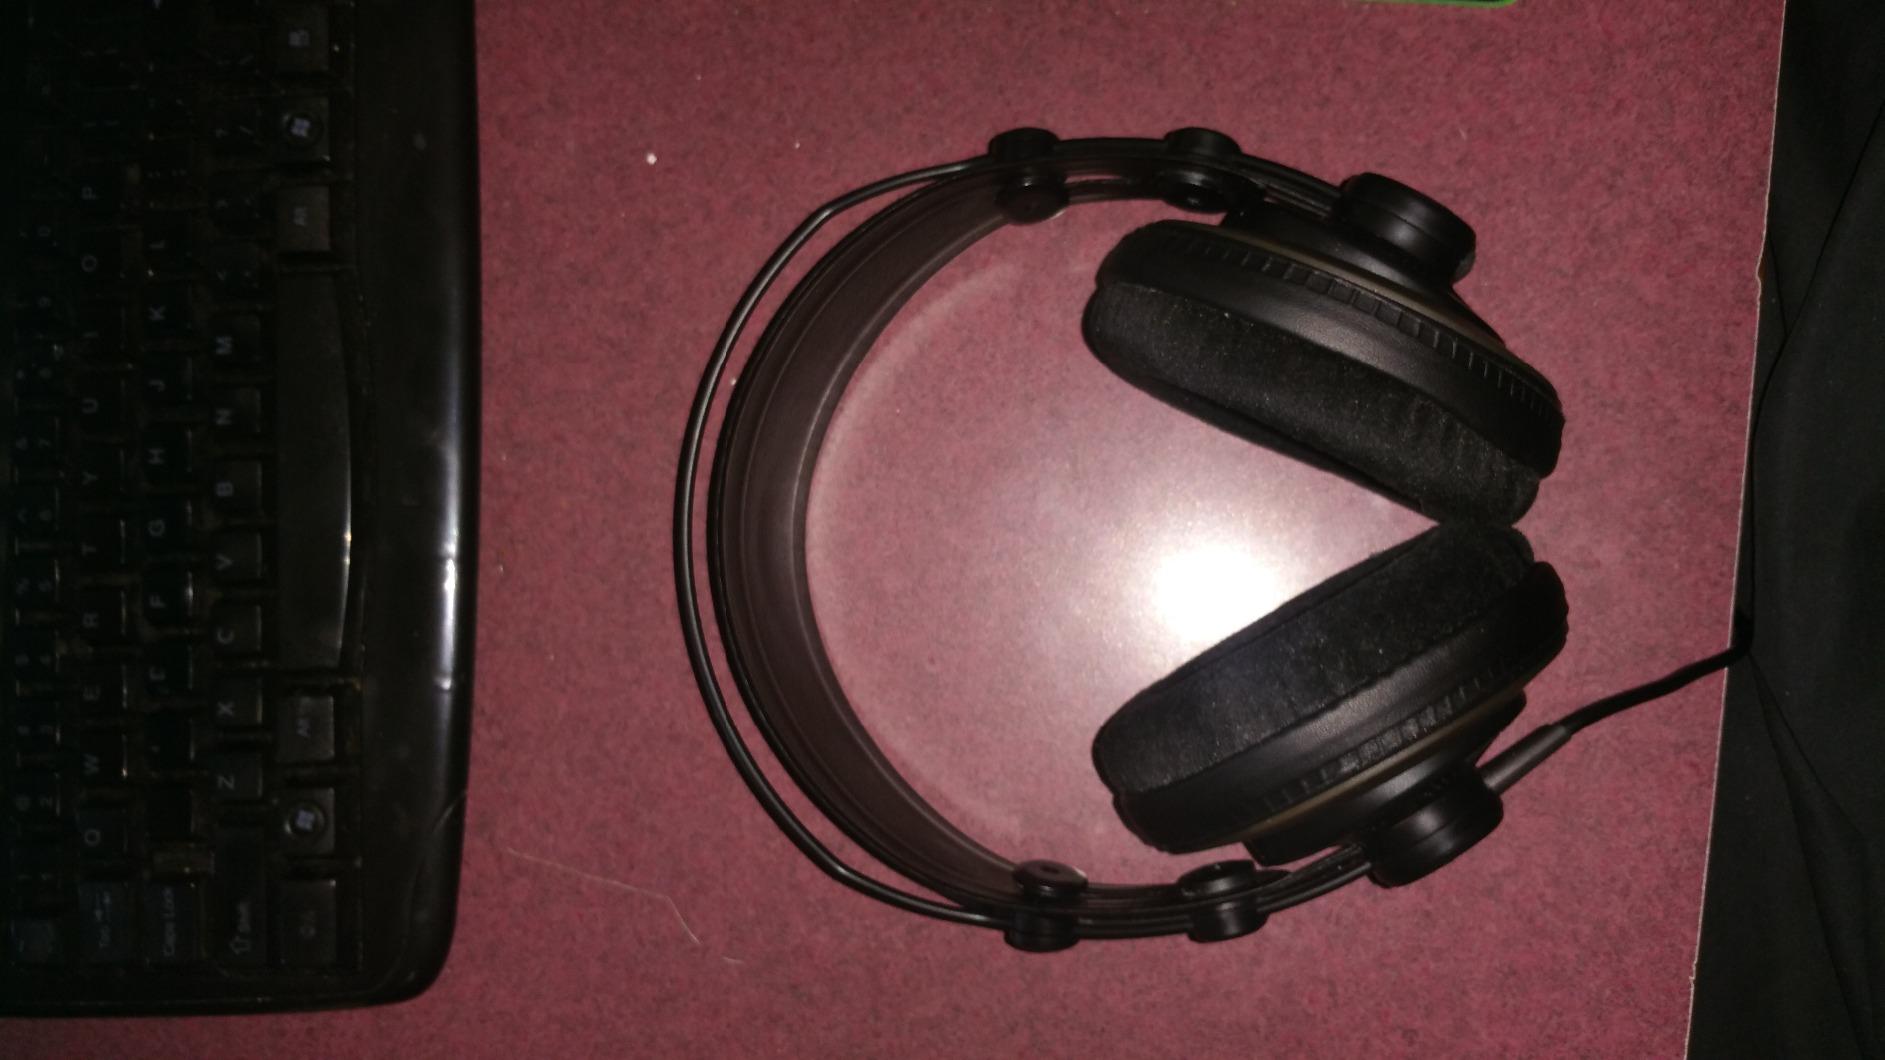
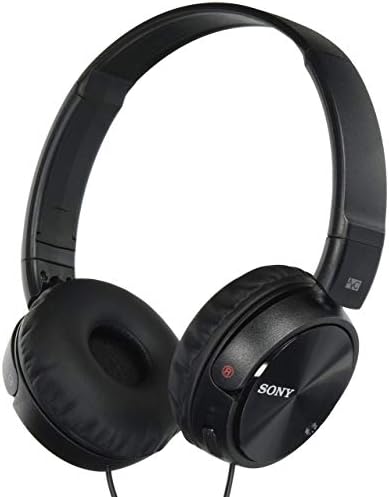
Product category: headphones
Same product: no